Within the Whirlwind

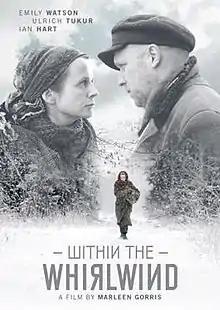

Within the Whirlwind is a 2009 German film directed by Marleen Gorris and based on the autobiographical book "Journey into the Whirlwind" by Yevgenia Ginzburg. It stars Emily Watson and Pam Ferris. Watson has described the film as "the most stretching thing I’ve done as a mature actress."